History of Juventus FC

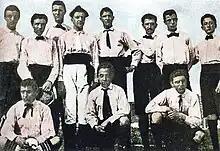
The first ever Juventus club shot, circa 1897 to 1898

Juventus was founded as Sport-Club Juventus in late 1897 by pupils from the Massimo d'Azeglio Lyceum school in Turin, among them Eugenio Canfari and Enrico Canfari. It was renamed as Foot-Ball Club Juventus two years later. The club joined the 1900 Italian Football Championship. Juventus played their first Italian Football Championship match on 11 March 1900 in a 1–0 defeat against Torinese. During this period, the team wore a pink and black kit, but since 1901–02 season the club colours have changed to black and white stripes, inspired by English side Notts County.